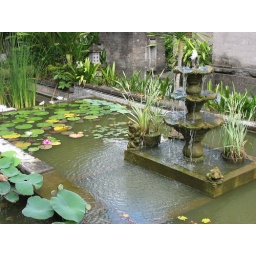
There were water gardens with big colourful koi fish everywhere in Bali. Gorgeous!